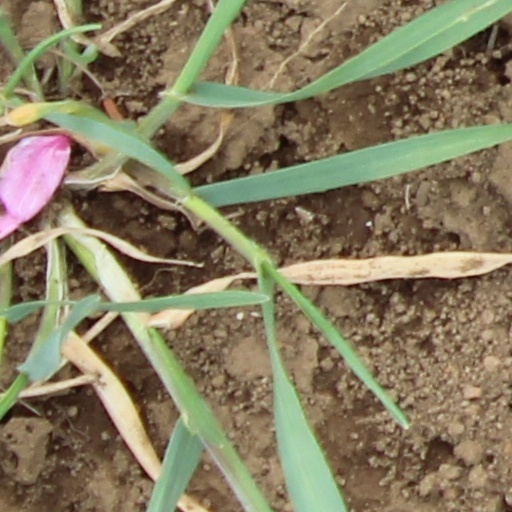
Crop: wheat